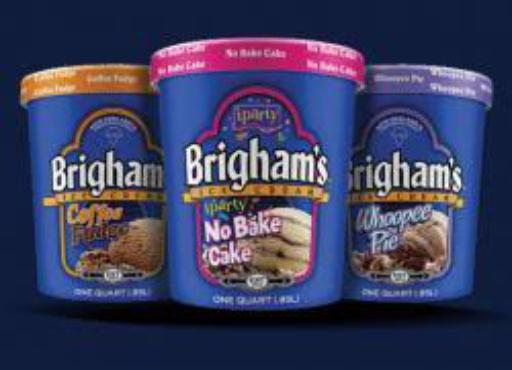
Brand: Brigham's Ice Cream
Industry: Food